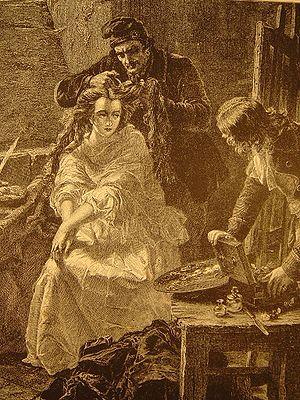
Marie Anne Charlotte de Corday d’Armont, retenue par l'Histoire sous le nom de Charlotte Corday, née le 27 juillet 1768 à Saint-Saturnin-des-Ligneries près de Vimoutiers dans le pays d'Auge, guillotinée le 17 juillet 1793 à Paris à vingt-quatre ans, est une personnalité de la Révolution française, célèbre pour avoir assassiné Jean-Paul Marat le 13 juillet 1793.